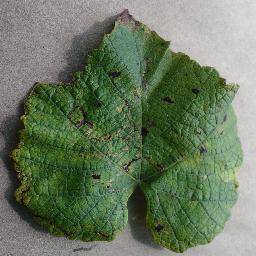
Label: Grape___Leaf_blight_(Isariopsis_Leaf_Spot)